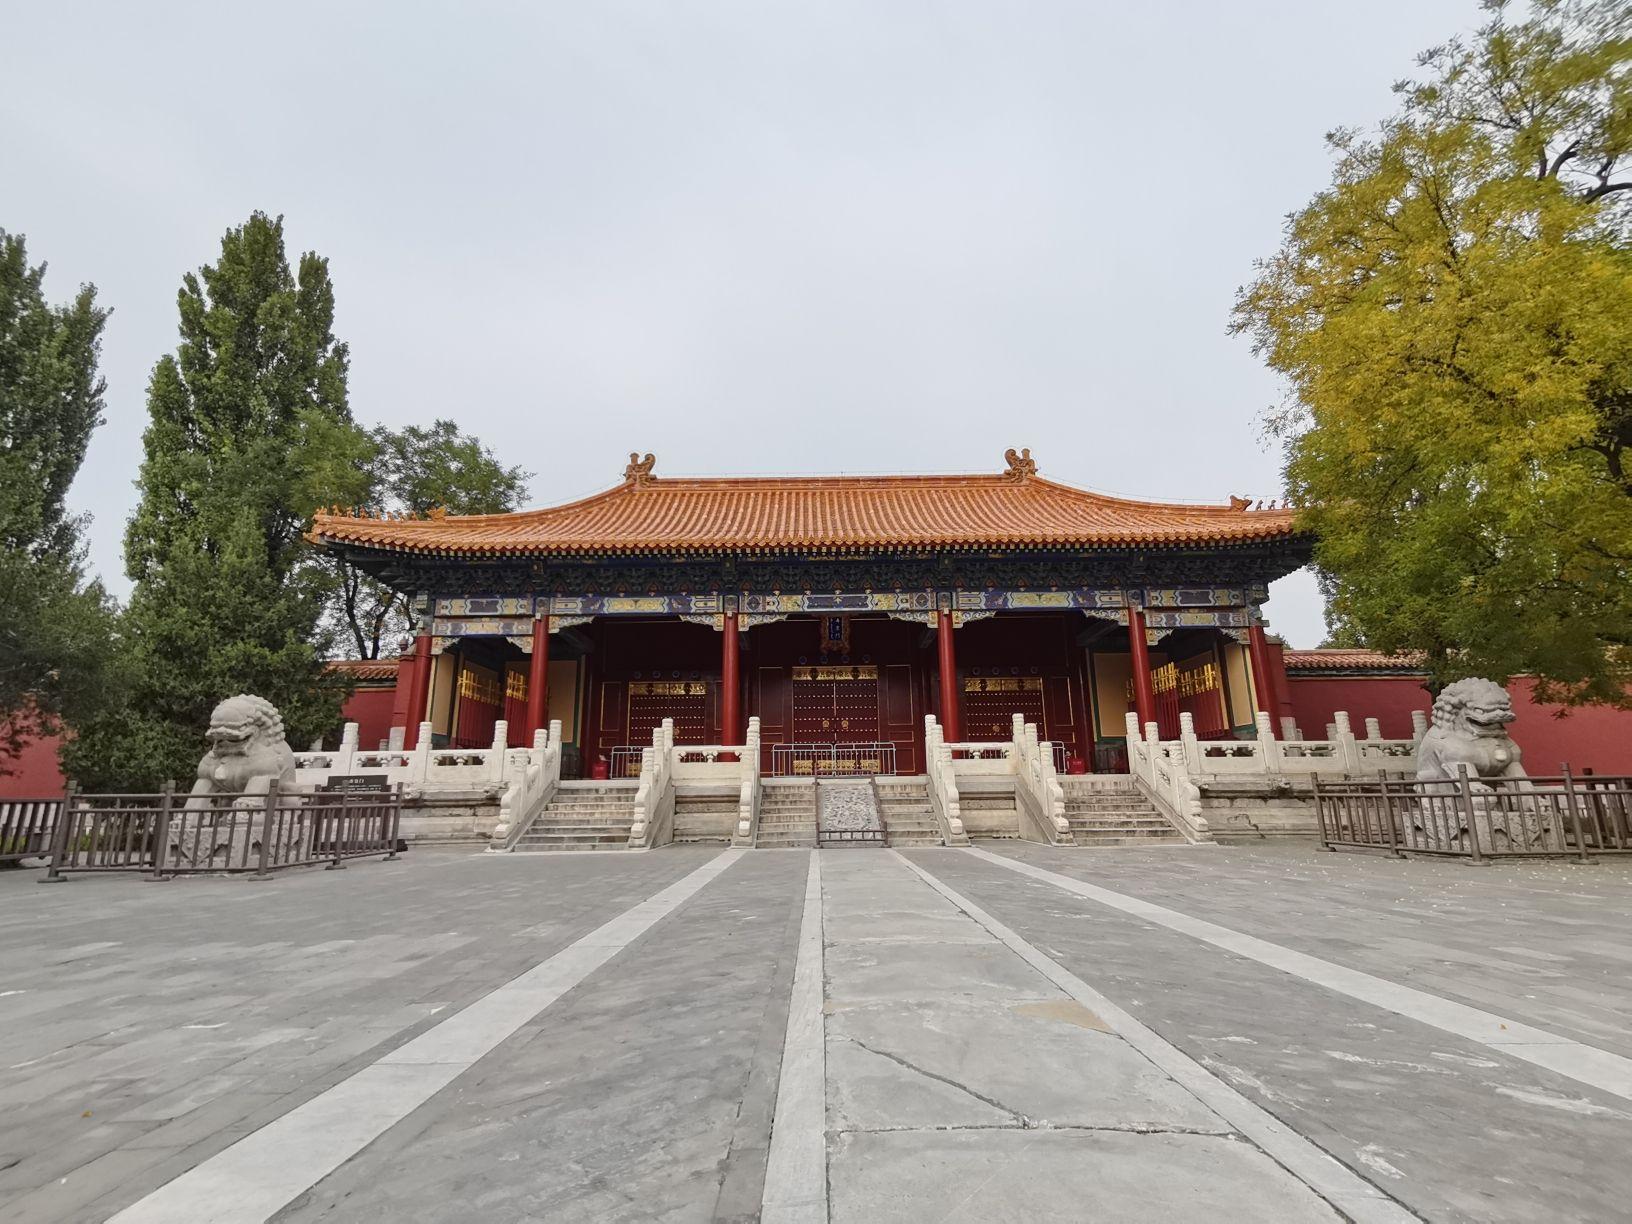
地标名称：寿皇殿
所在城市：北京市·西城区